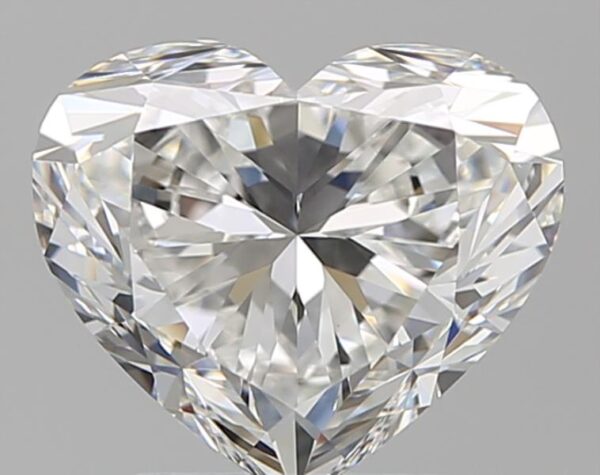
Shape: heart
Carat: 1.99
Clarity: VS1
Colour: G
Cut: EX
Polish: EX
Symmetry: EX
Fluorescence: F
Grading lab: GIA
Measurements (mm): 7.3 x 8.52 x 5.03